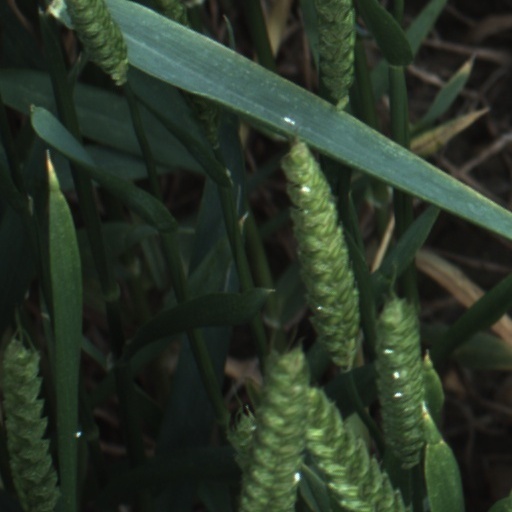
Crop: wheat